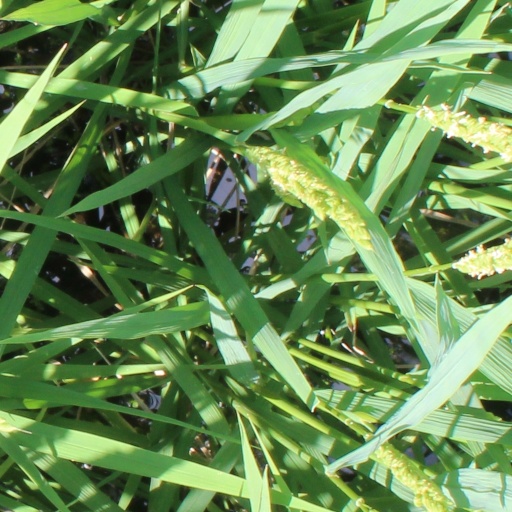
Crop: rice